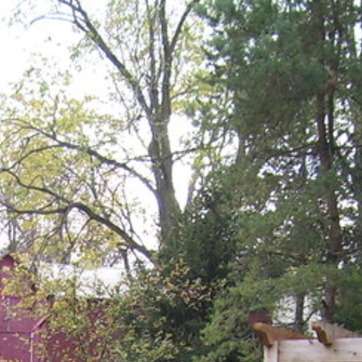
Material: sky